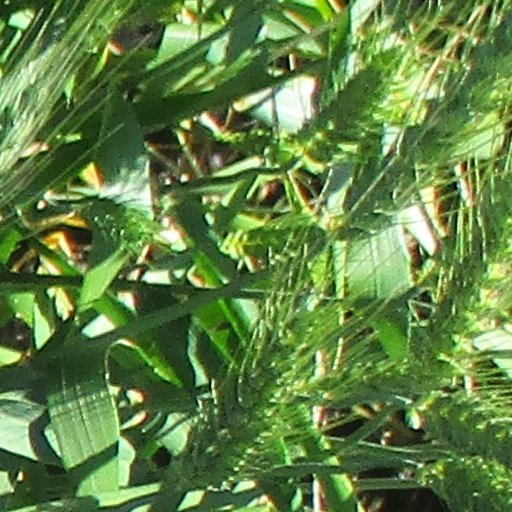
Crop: wheat